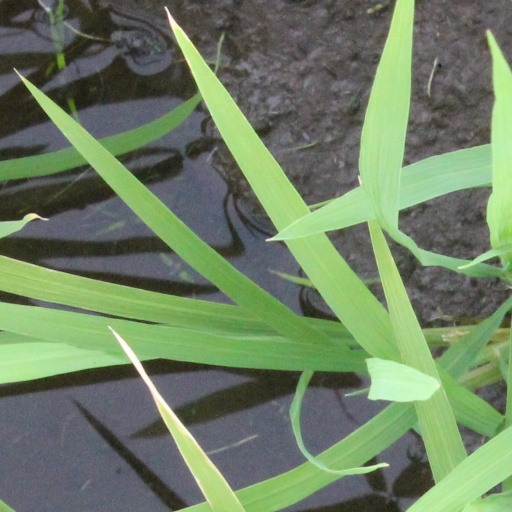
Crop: rice